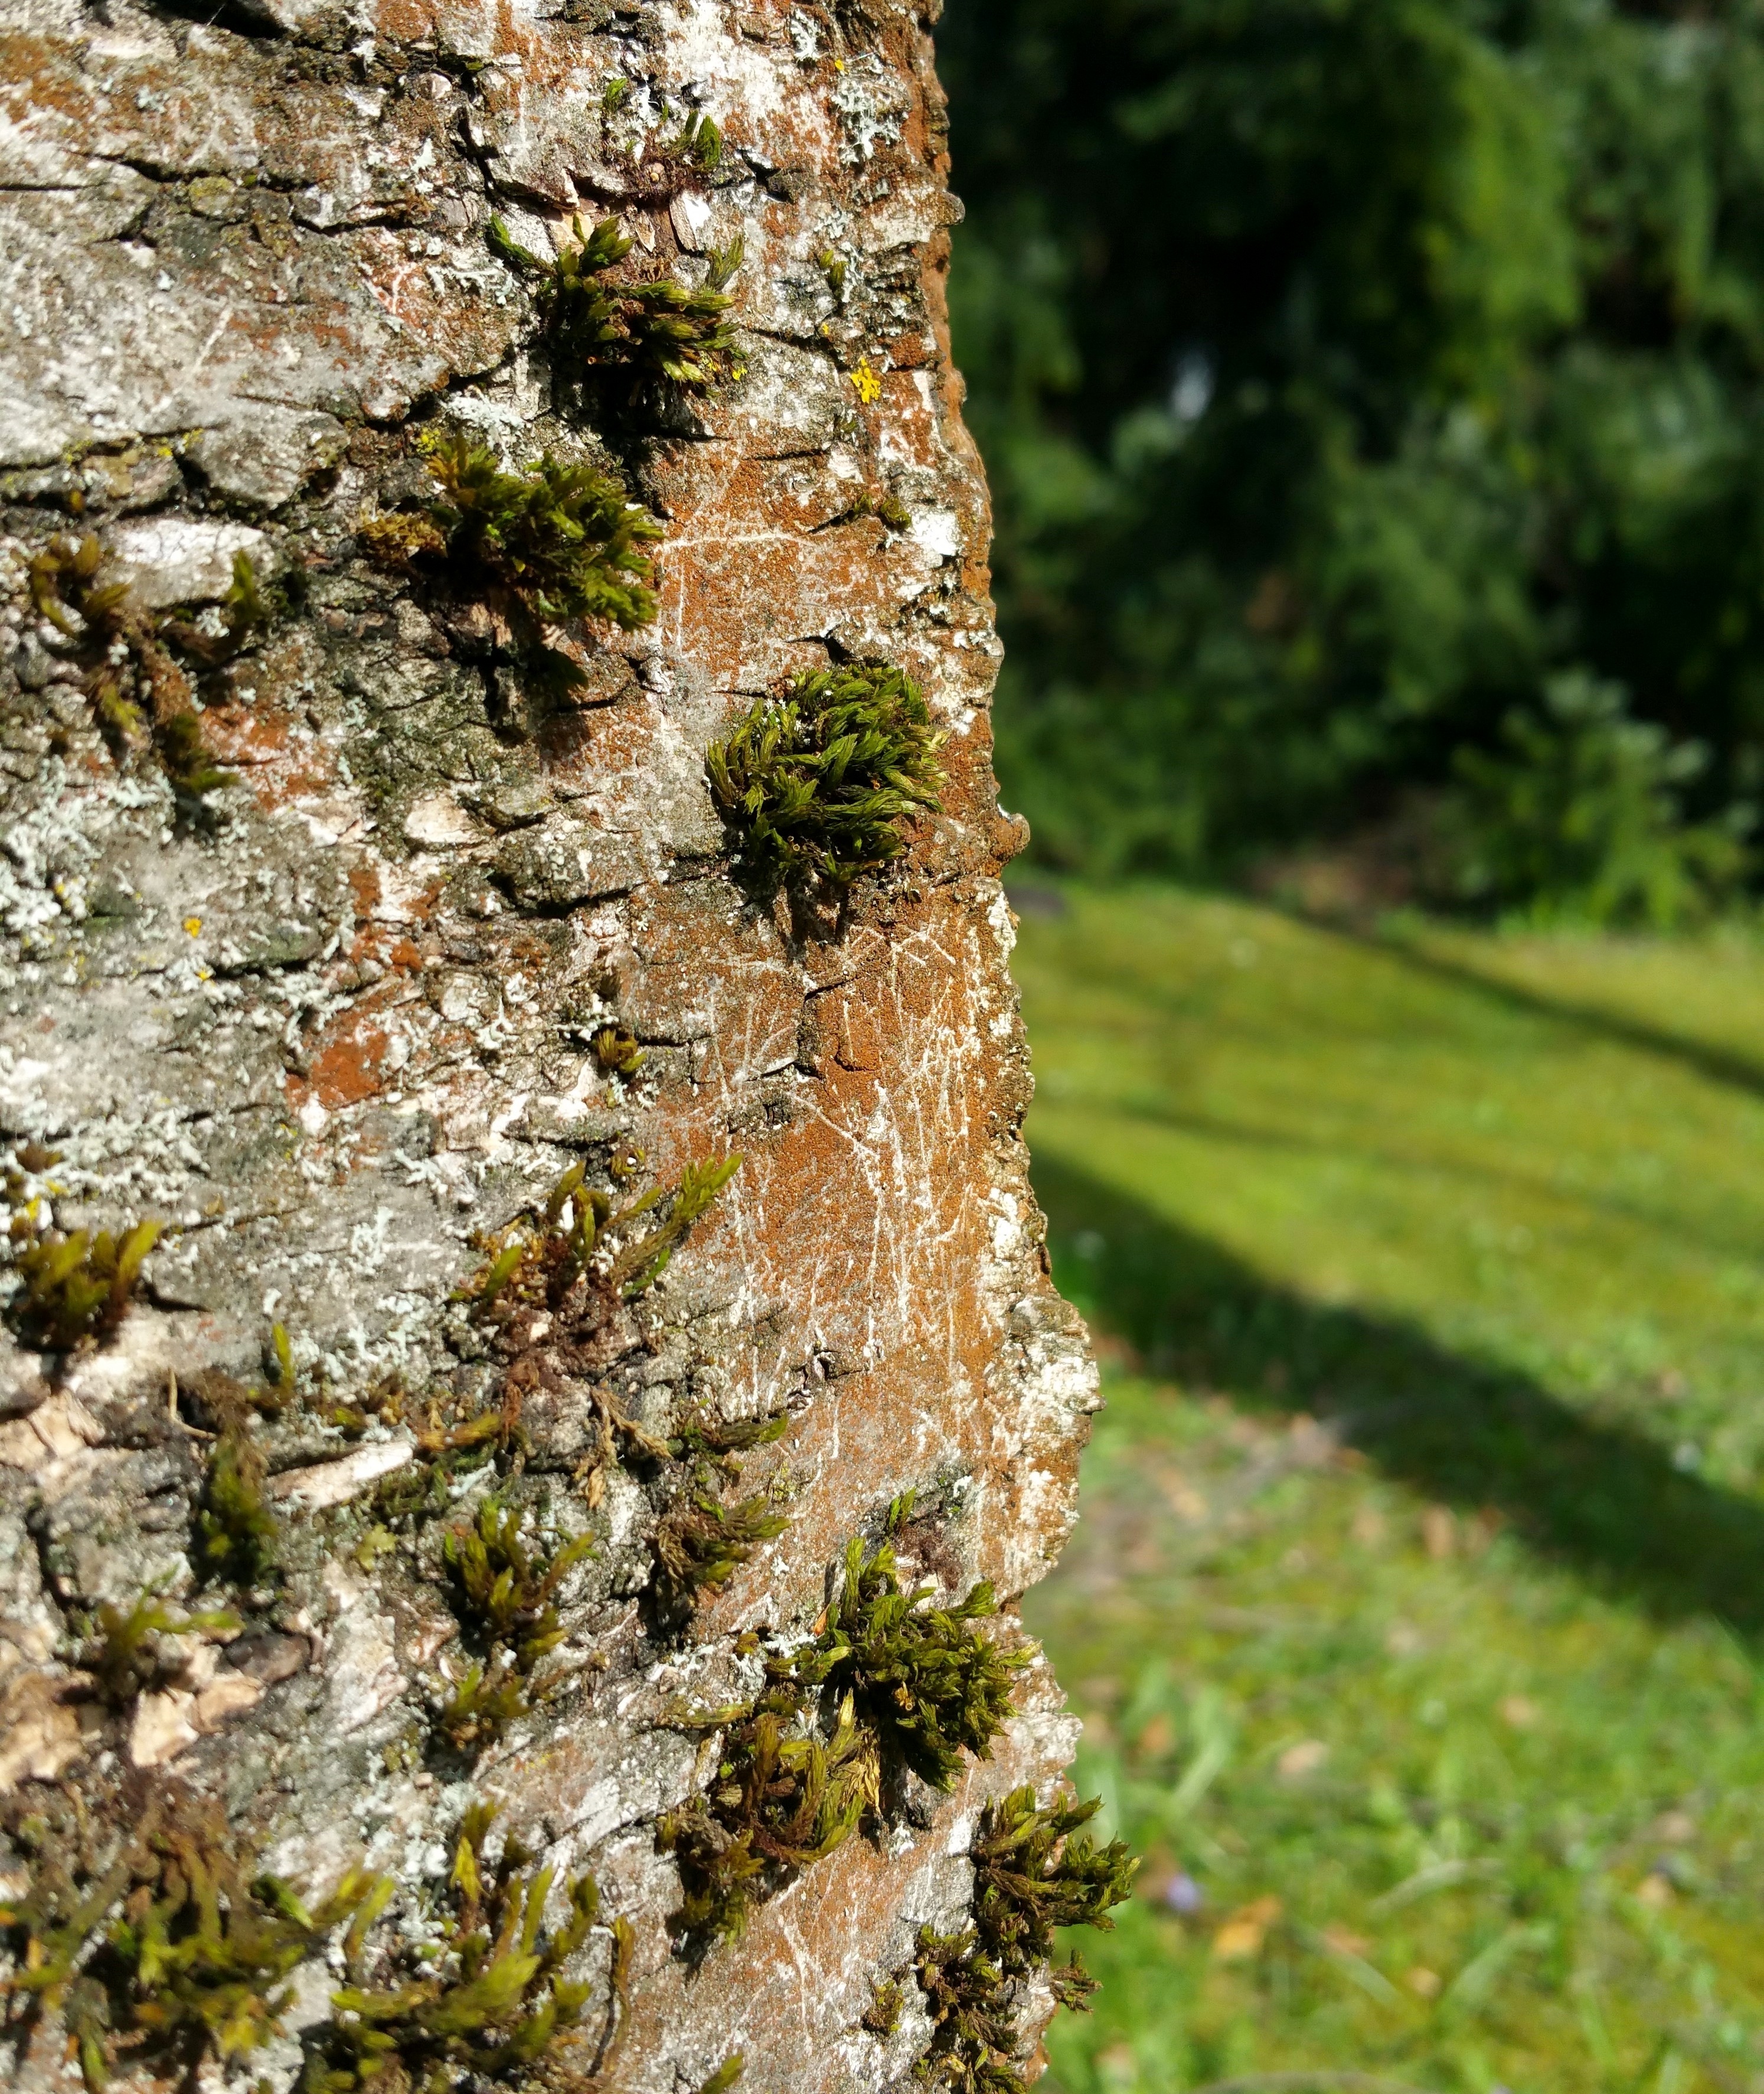
tree, nature, forest, grass, rock, branch, plant, leaf, flower, trunk, moss, bark, wildlife, log, green, autumn, soil, botany, terrain, flora, season, shrub, woodland, linde, tree bark, flowering plant, woody plant, land plant